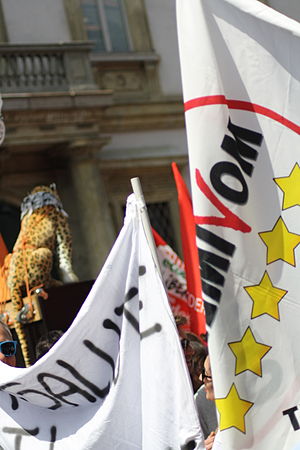
Venstrepopulisme
Demonstration i Italien for det venstrepopulistiske parti Femstjernebevægelsen.
"Venstrepopulisme er en politisk ideologi, der kombinerer venstreorienteret politik med populistisk retorik og populistiske emner. Venstrepopulistisk retorik består ofte af anti-elitære følelser, modstand mod systemet og et forsvar for ""almindelige mennesker"". Vigtige temaer for venstrepopulister omfatter normalt antikapitalisme, social retfærdighed, pacifisme og anti-globalisering, hvorimod henvisning til klassesamfund eller socialistisk teori ikke er så vigtig som for de traditionelle venstrefløjspartier. Kritikken af kapitalisme og globalisering er ofte knyttet til en anti-amerikanisme, som er blevet stærkere blandt venstrepopulister som følge af USA's militære operationer, især i Mellemøsten. Venstrepopulismen hvilker typisk på egalitære idealer. Nogle forskere har beskæftiget sig med nationalistiske venstreorienterede populistiske bevægelser, f.eks. Kemalismen i Tyrkiet. For venstrepopulistiske partier, der støtter mindretalsrettigheder, har udtrykket ""inklusiv populisme"" været anvendt.